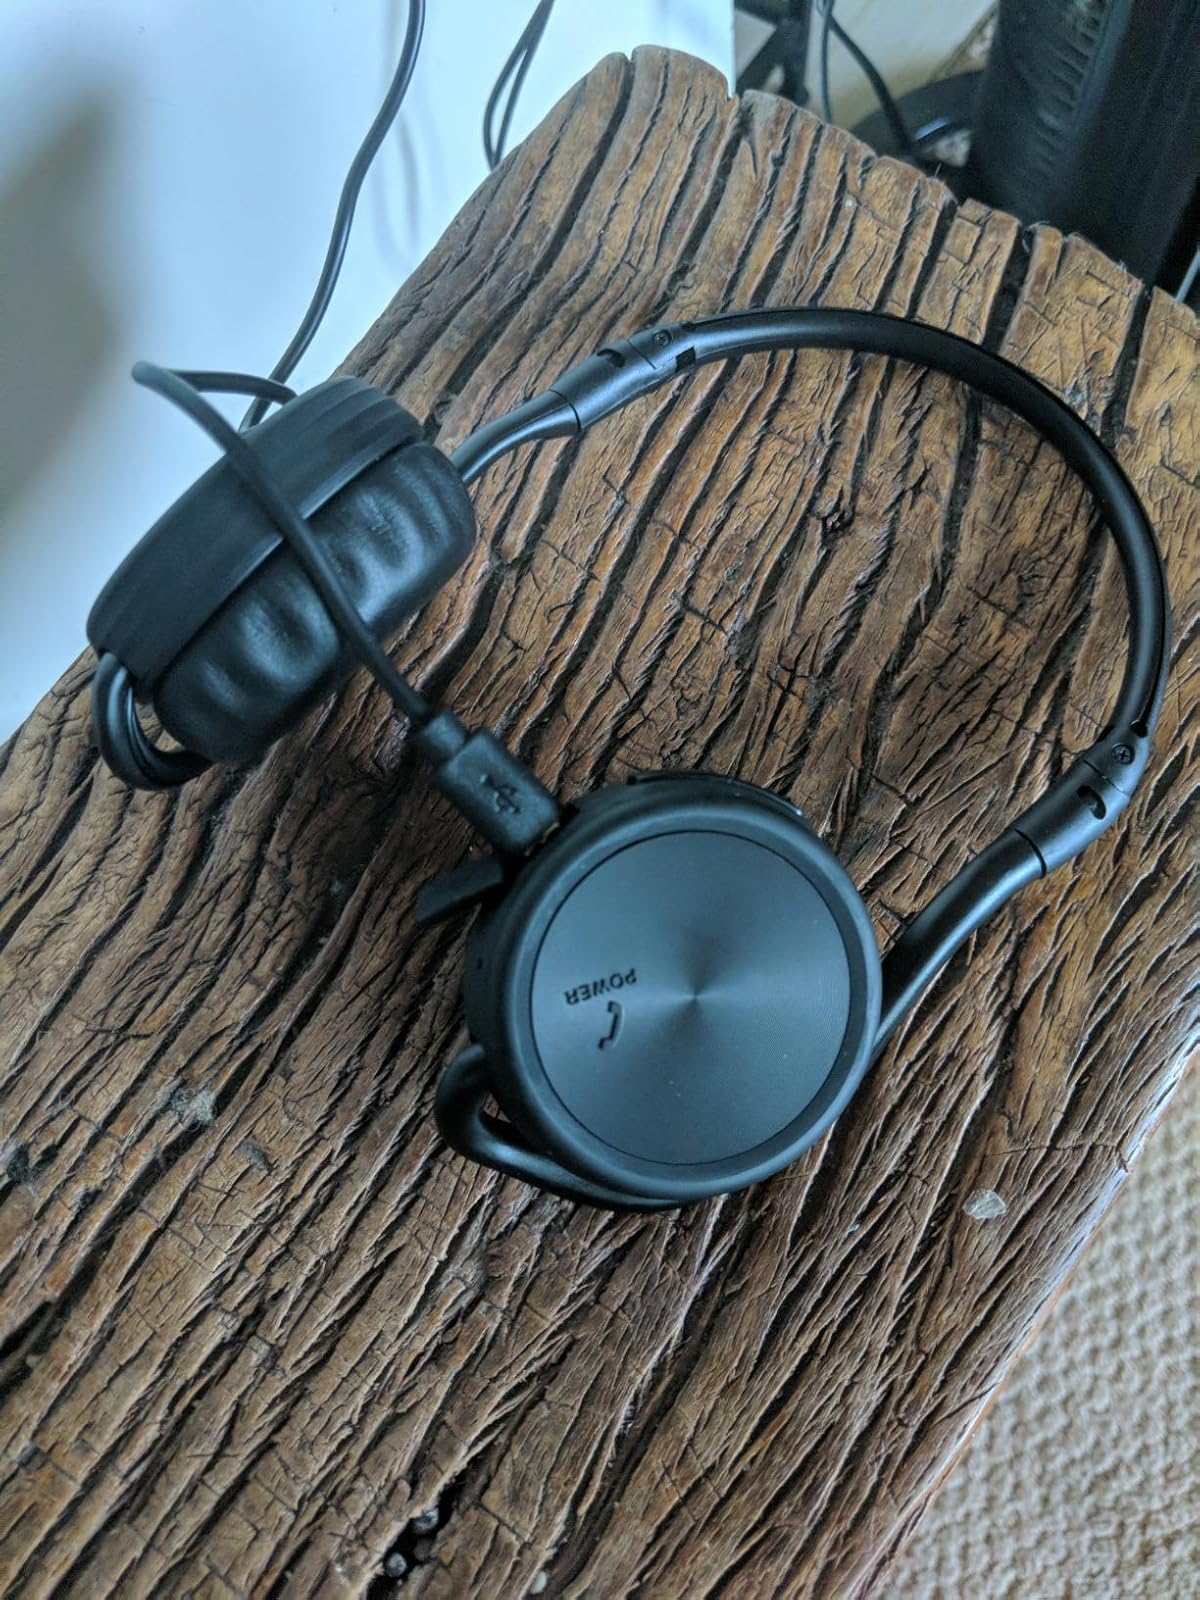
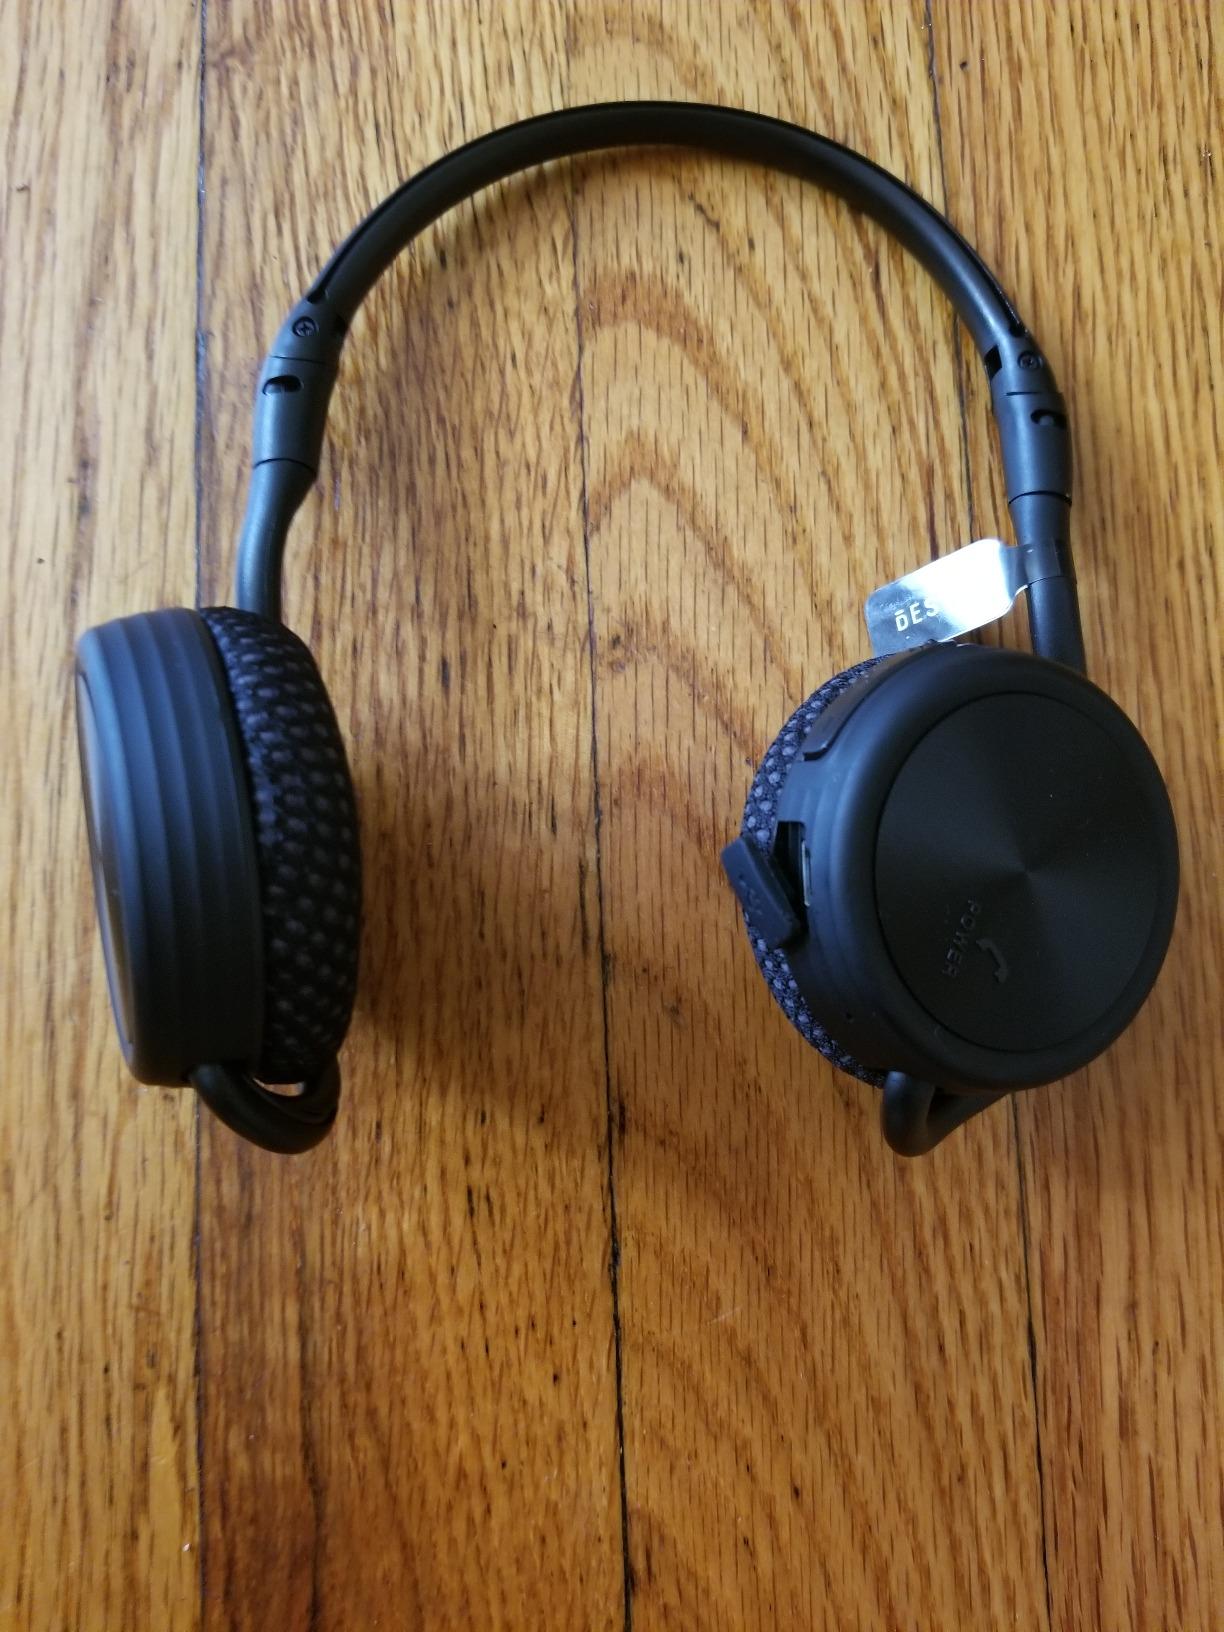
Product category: headphones
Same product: yes